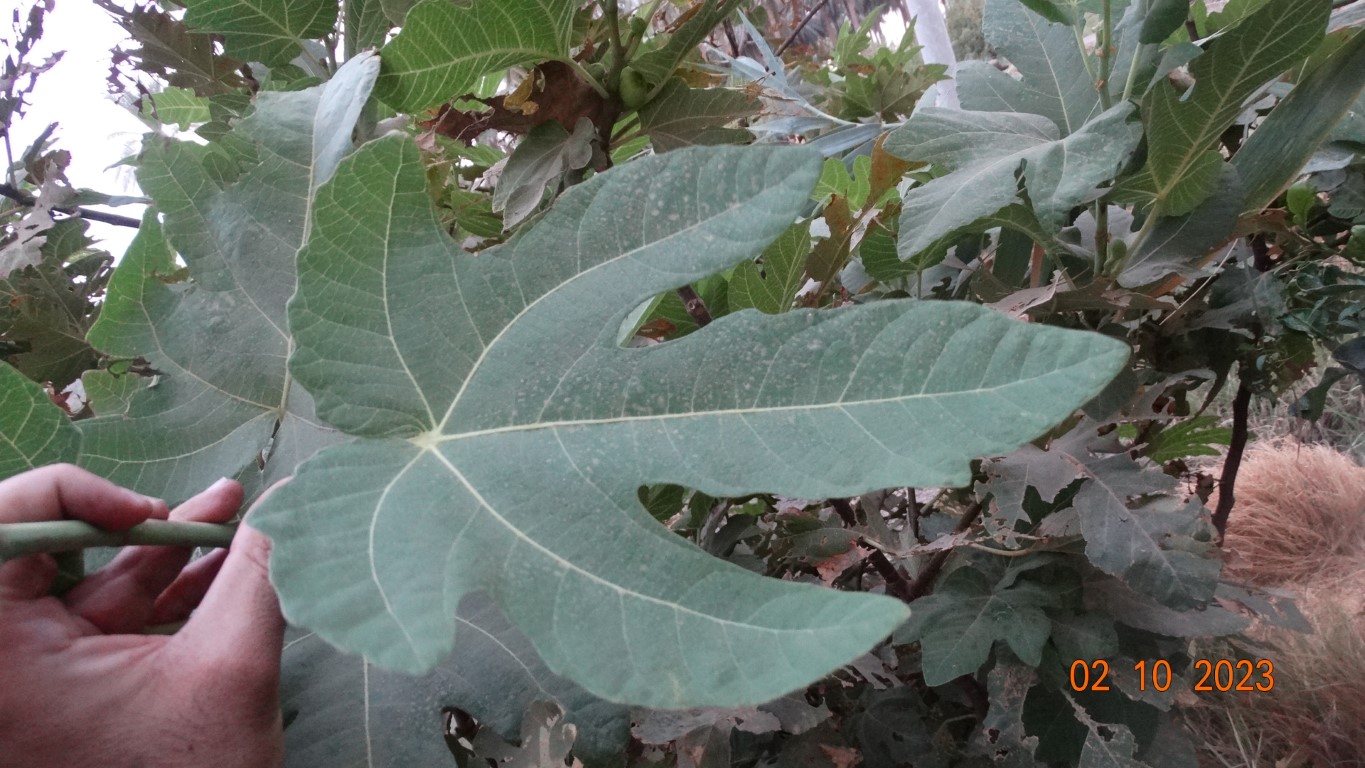
Label: healthy